Blue Front Cafe

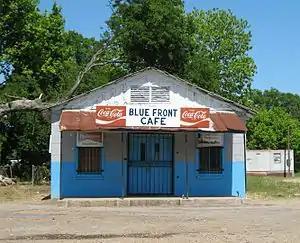
Blue Front Café, 2006

The Blue Front Café is a historic old juke joint made of cinder block in Bentonia, Mississippi on Highway 49, approximately 30 miles northwest of Jackson, which played an important role in the development of the blues in Mississippi. The café has been given a marker and officially placed on the Mississippi Blues Trail. It is owned by blues musician Jimmy "Duck" Holmes.